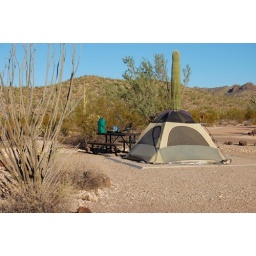
Camp with a Raven on the table eating a dog treat...we fed the wildlife by mistake...